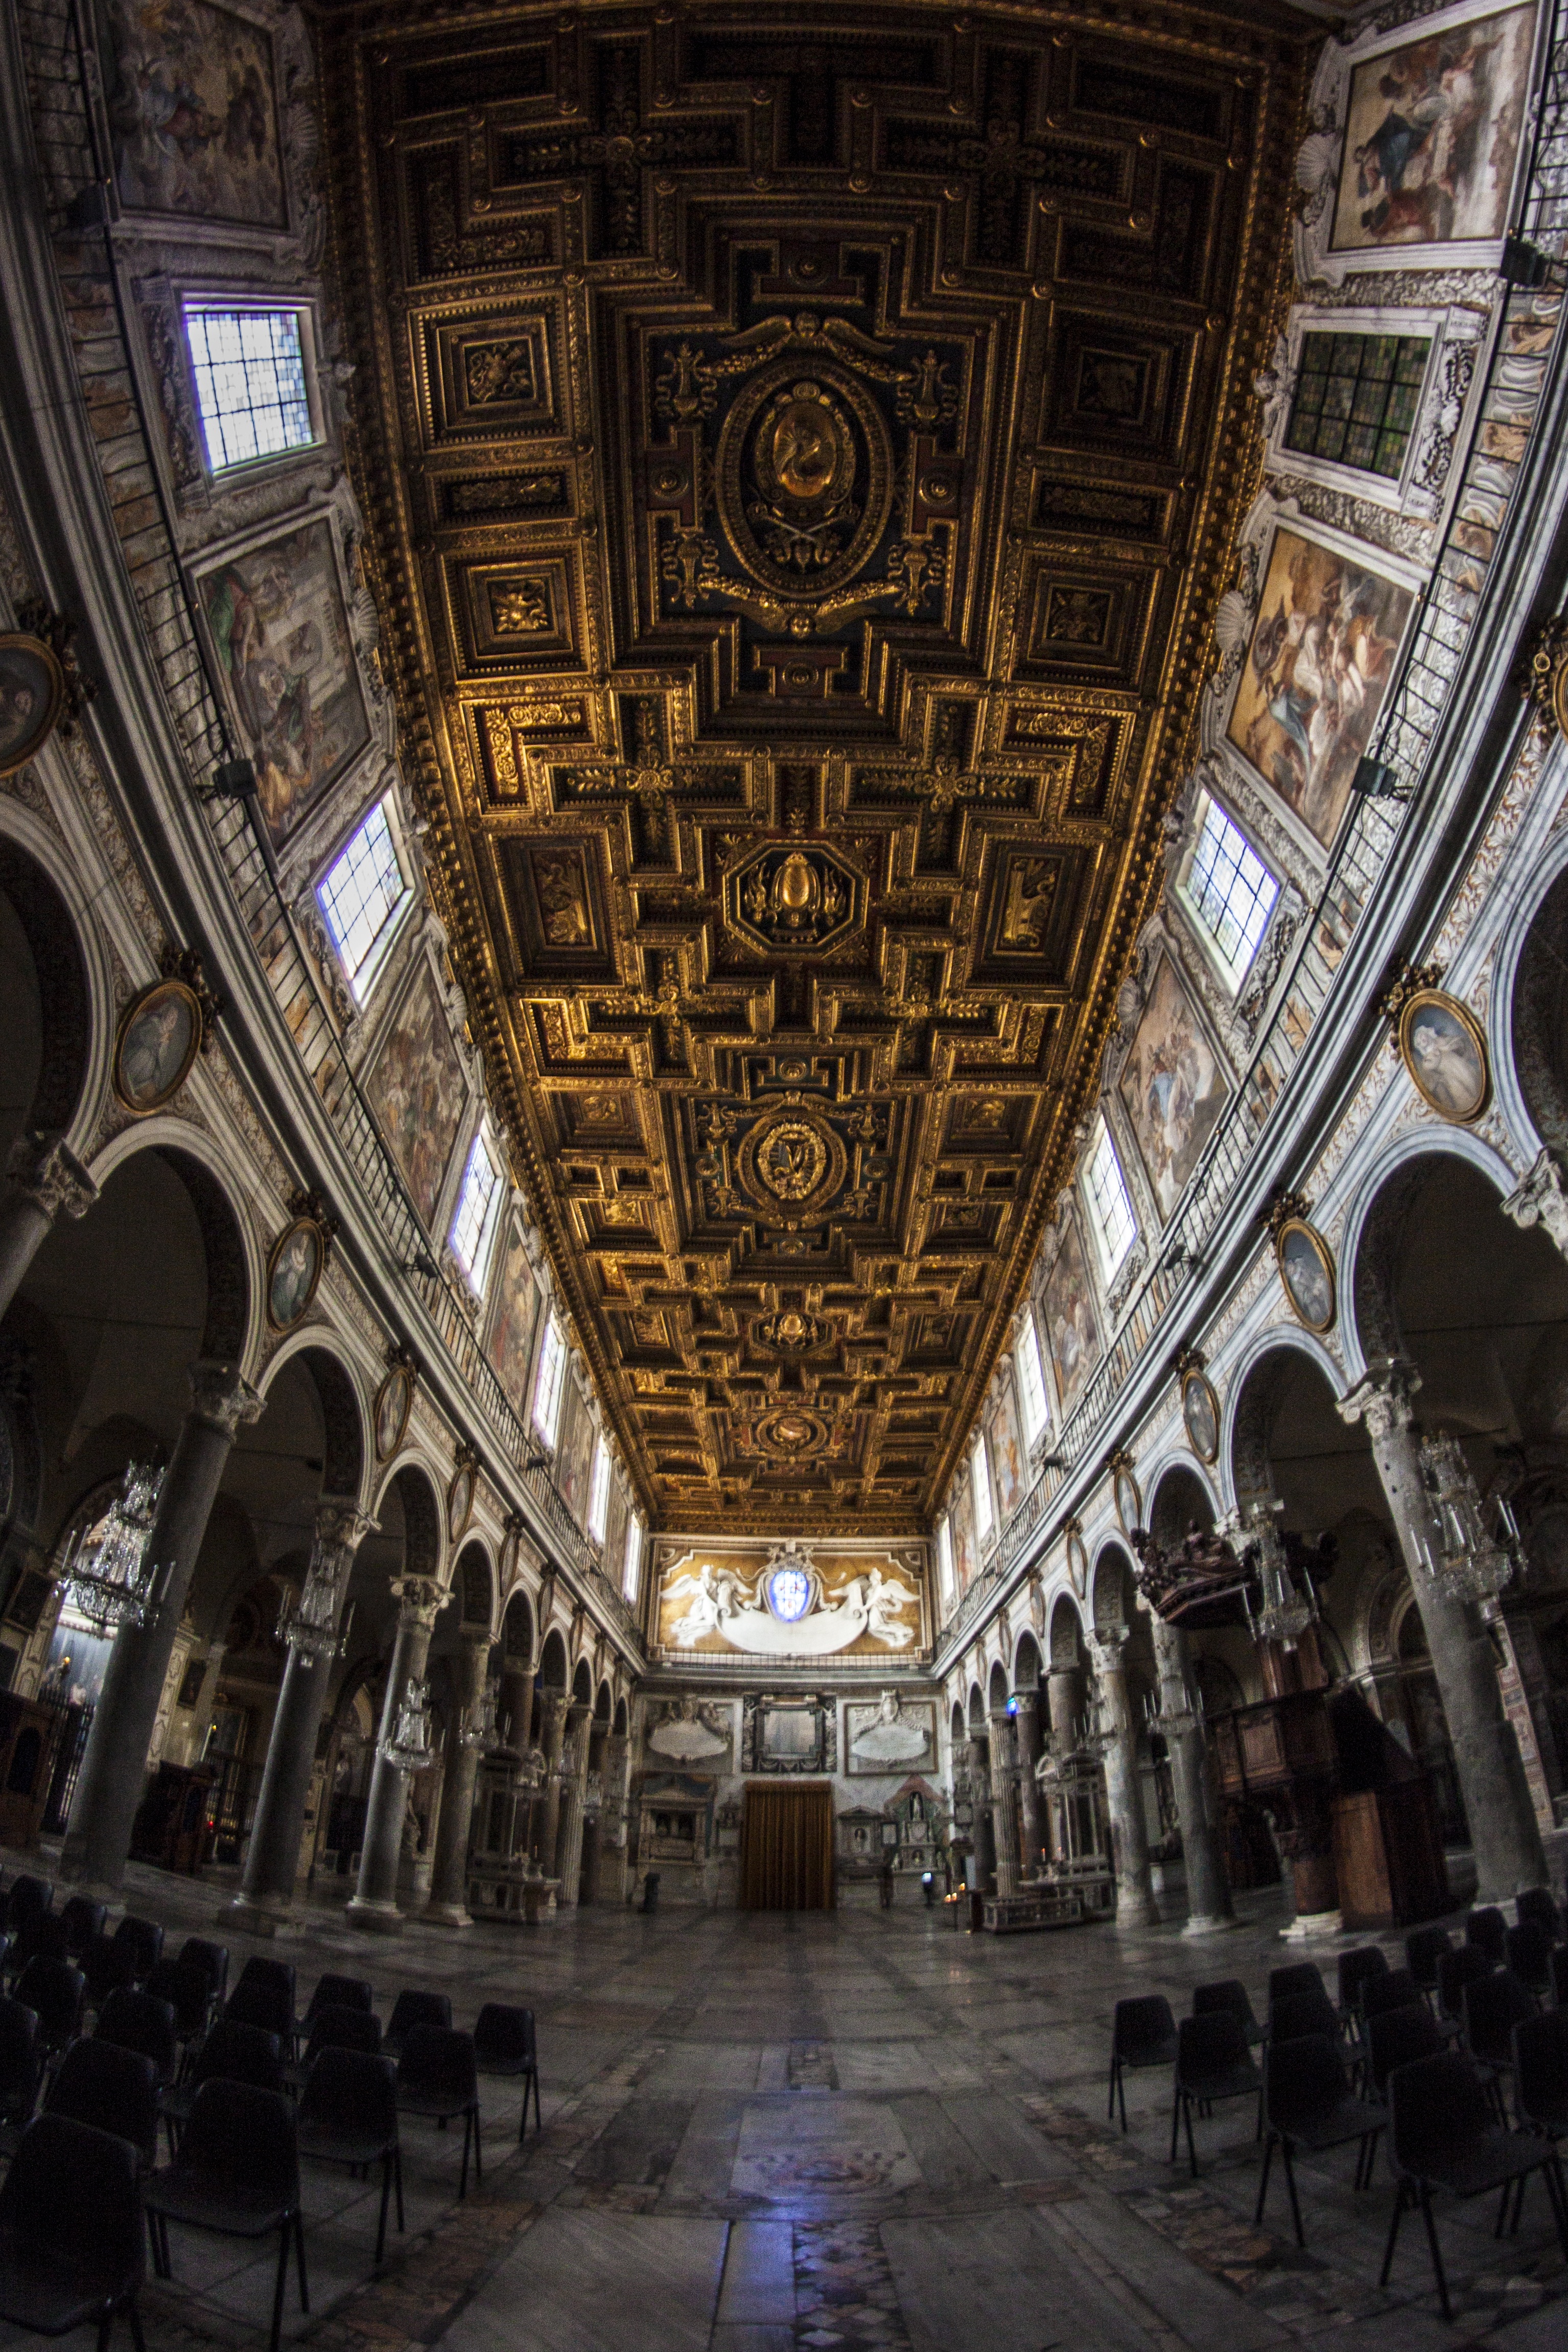
auditorium, building, ceiling, ancient, italy, church, catholic, theatre, altar, symmetry, prayer, nave, the nave